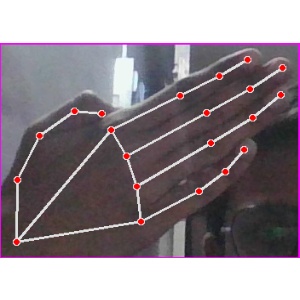
अक्षर: घ